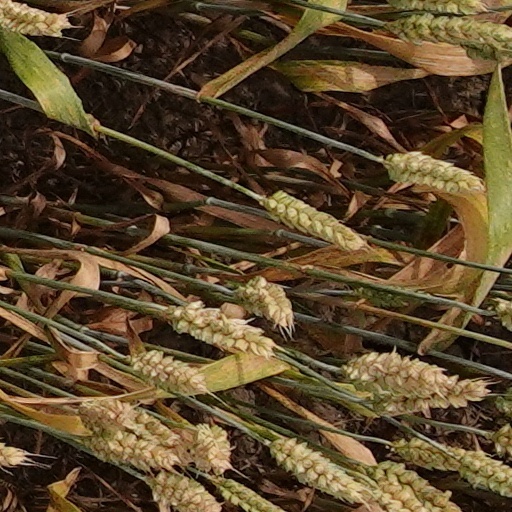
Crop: wheat